Harry S. Truman

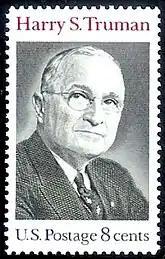

The escalation of the Cold War was highlighted by Truman's approval of NSC 68, a secret statement of foreign policy. It called for tripling the defense budget, and the globalization and militarization of containment policy whereby the United States and its NATO allies would respond militarily to actual Soviet expansion. The document was drafted by Paul Nitze, who consulted State and Defense officials and was formally approved by President Truman as the official national strategy after the war began in Korea. It called for partial mobilization of the U.S. economy to build armaments faster than the Soviets. The plan called for strengthening Europe, weakening the Soviet Union, and building up the United States both militarily and economically.